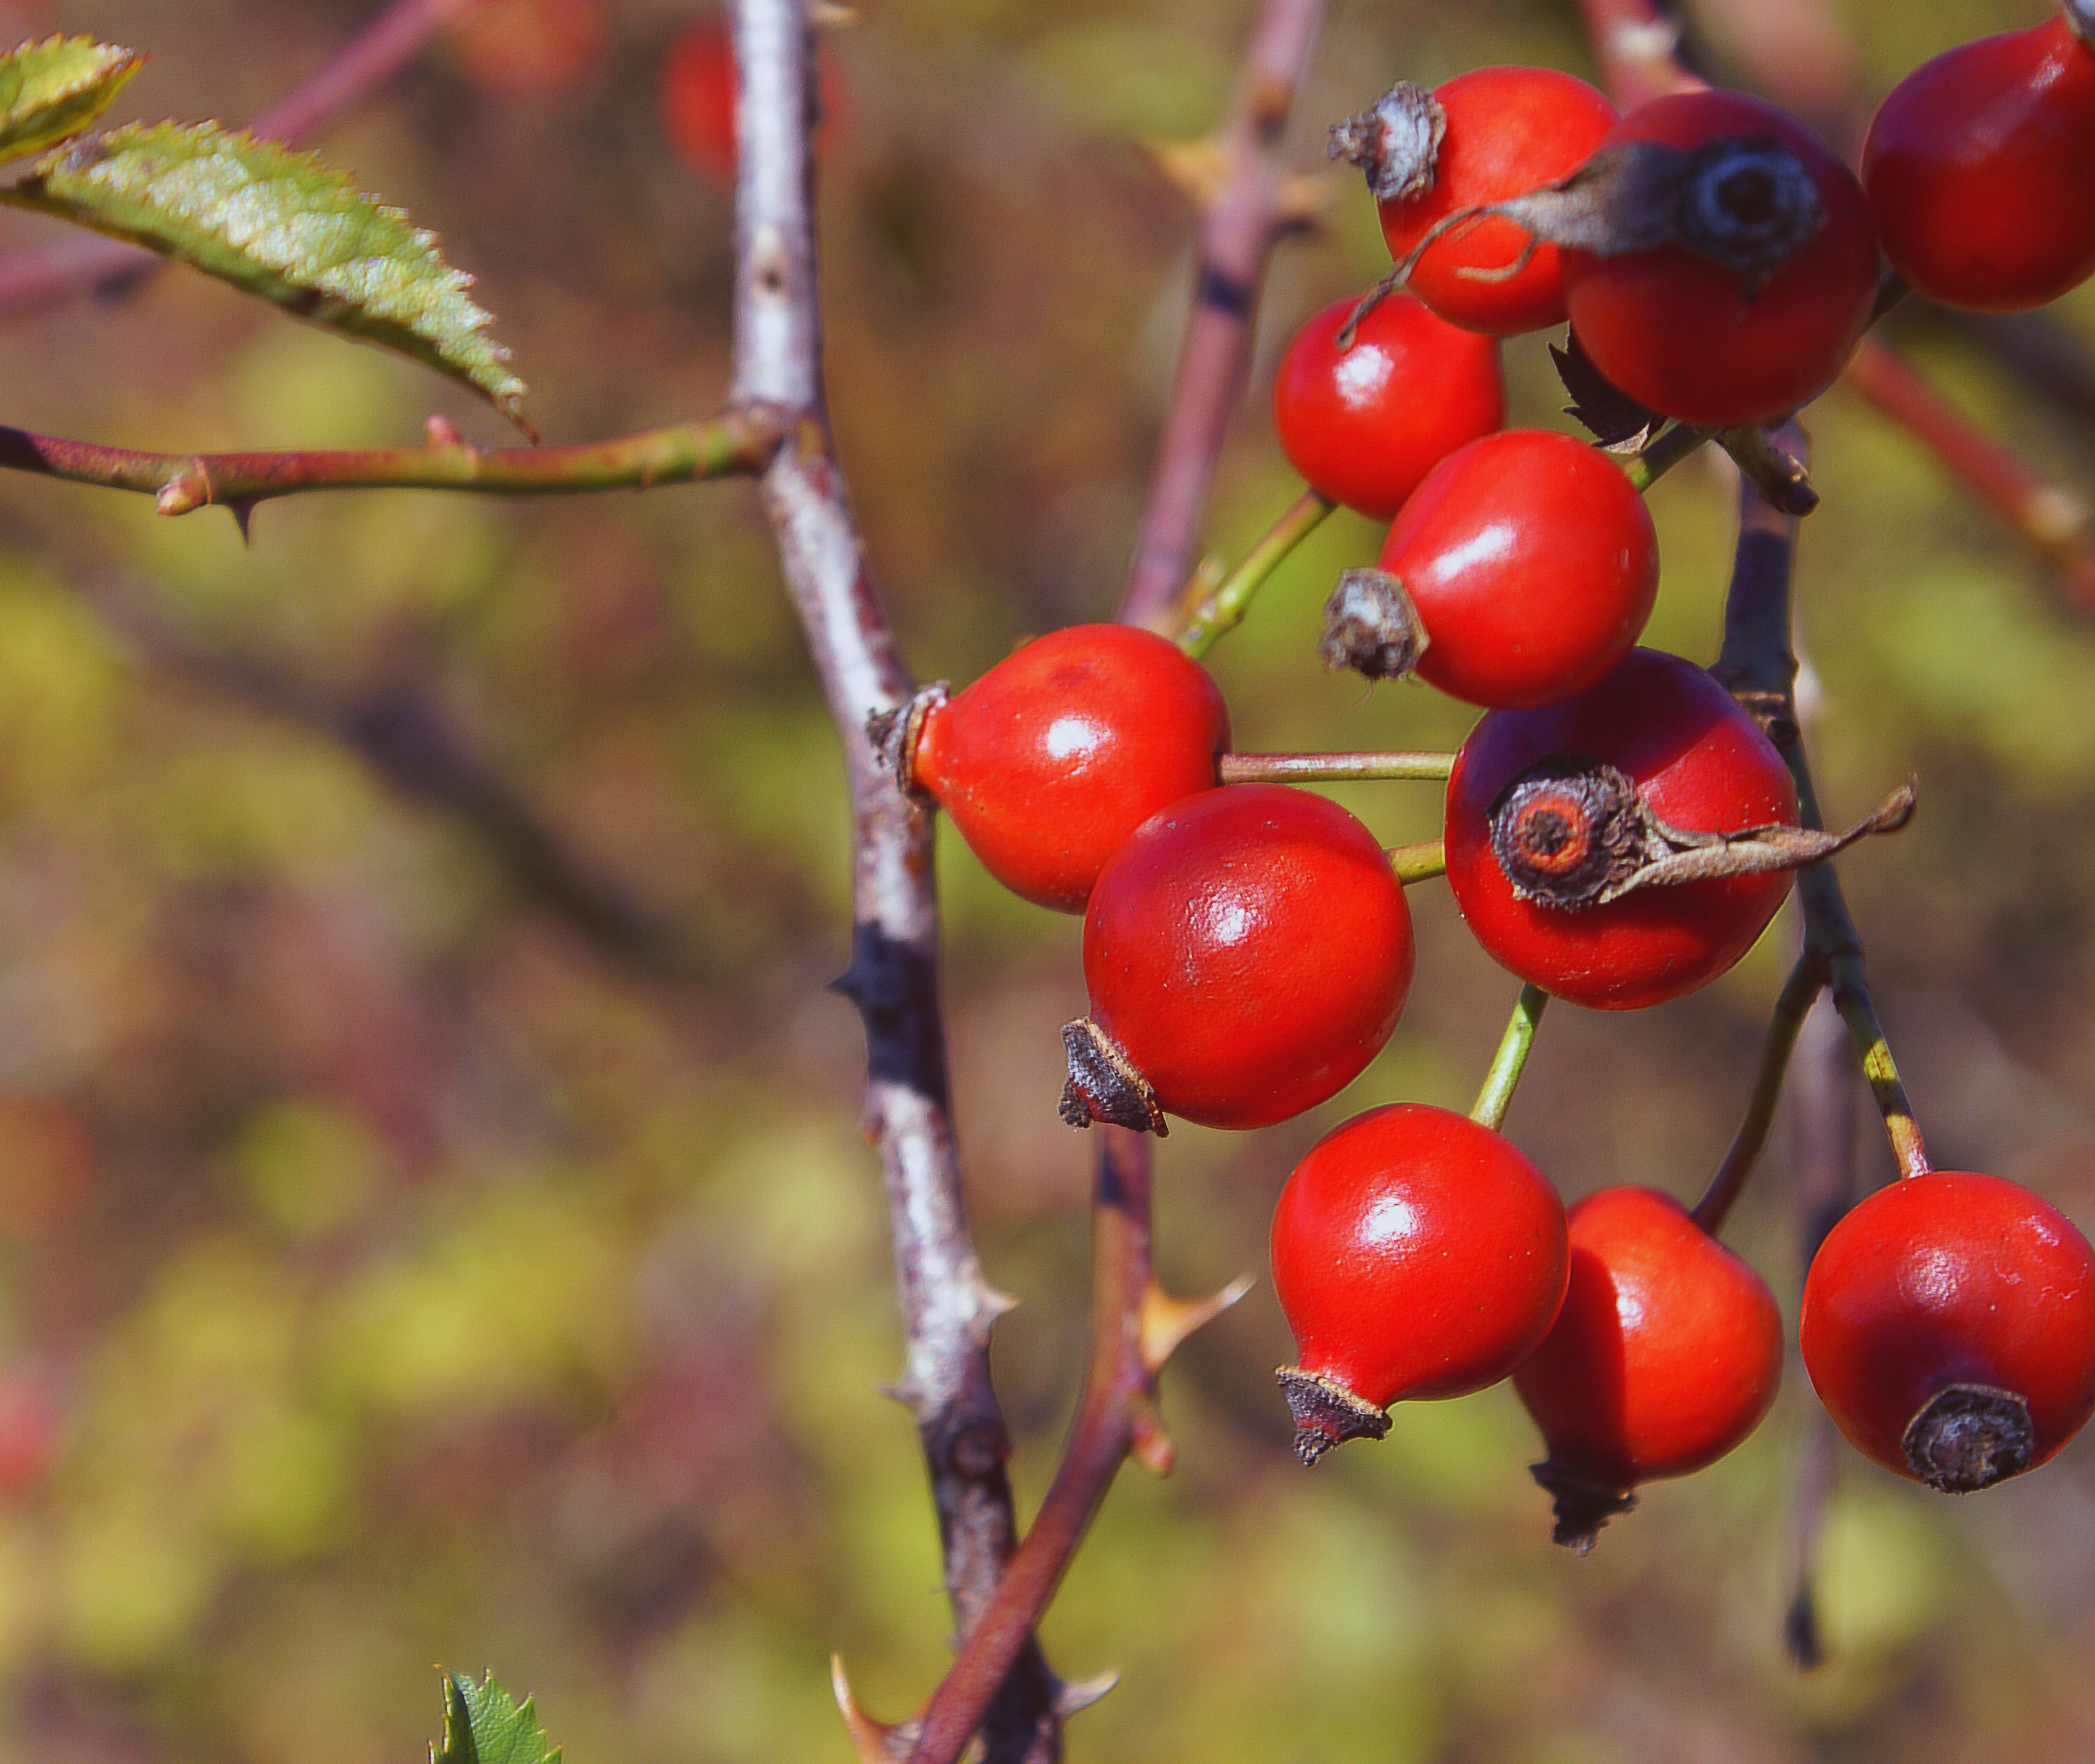
nature, branch, plant, fruit, berry, flower, bush, food, red, produce, autumn, closeup, flora, sunny, shrub, hard, sprig, gloss, hawthorn, wild rose, rose hip, macro photography, mature, firm, flowering plant, rose family, acerola, malpighia, yield, the richness of, fruiting, the fruit of the rose, land plant